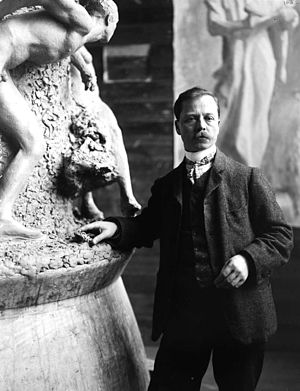
Christian Eriksson
Christian Eriksson 1904.
Christian Eriksson var en svensk billedhugger.